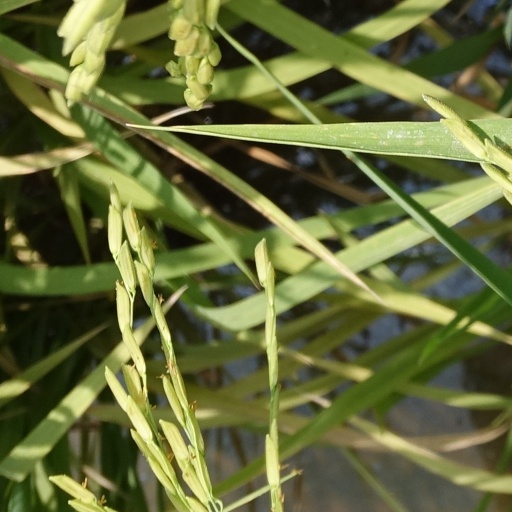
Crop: rice